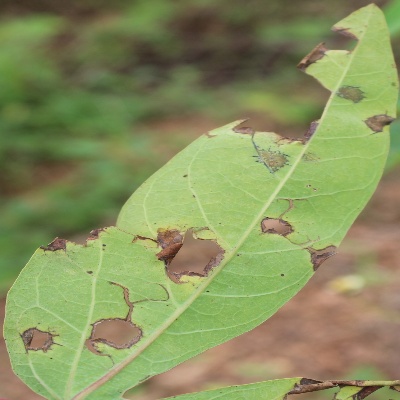
Crop: Cassava
Condition: brown spot